334

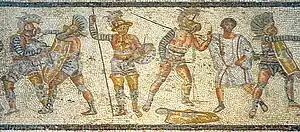
Gladiators from the Zliten mosaic (Libya)

Year 334 (CCCXXXIV) was a common year starting on Tuesday of the Julian calendar. At the time, it was known as the Year of the Consulship of Optatus and Caesonius (or, less frequently, year 1087 "Ab urbe condita"). The denomination 334 for this year has been used since the early medieval period, when the Anno Domini calendar era became the prevalent method in Europe for naming years.